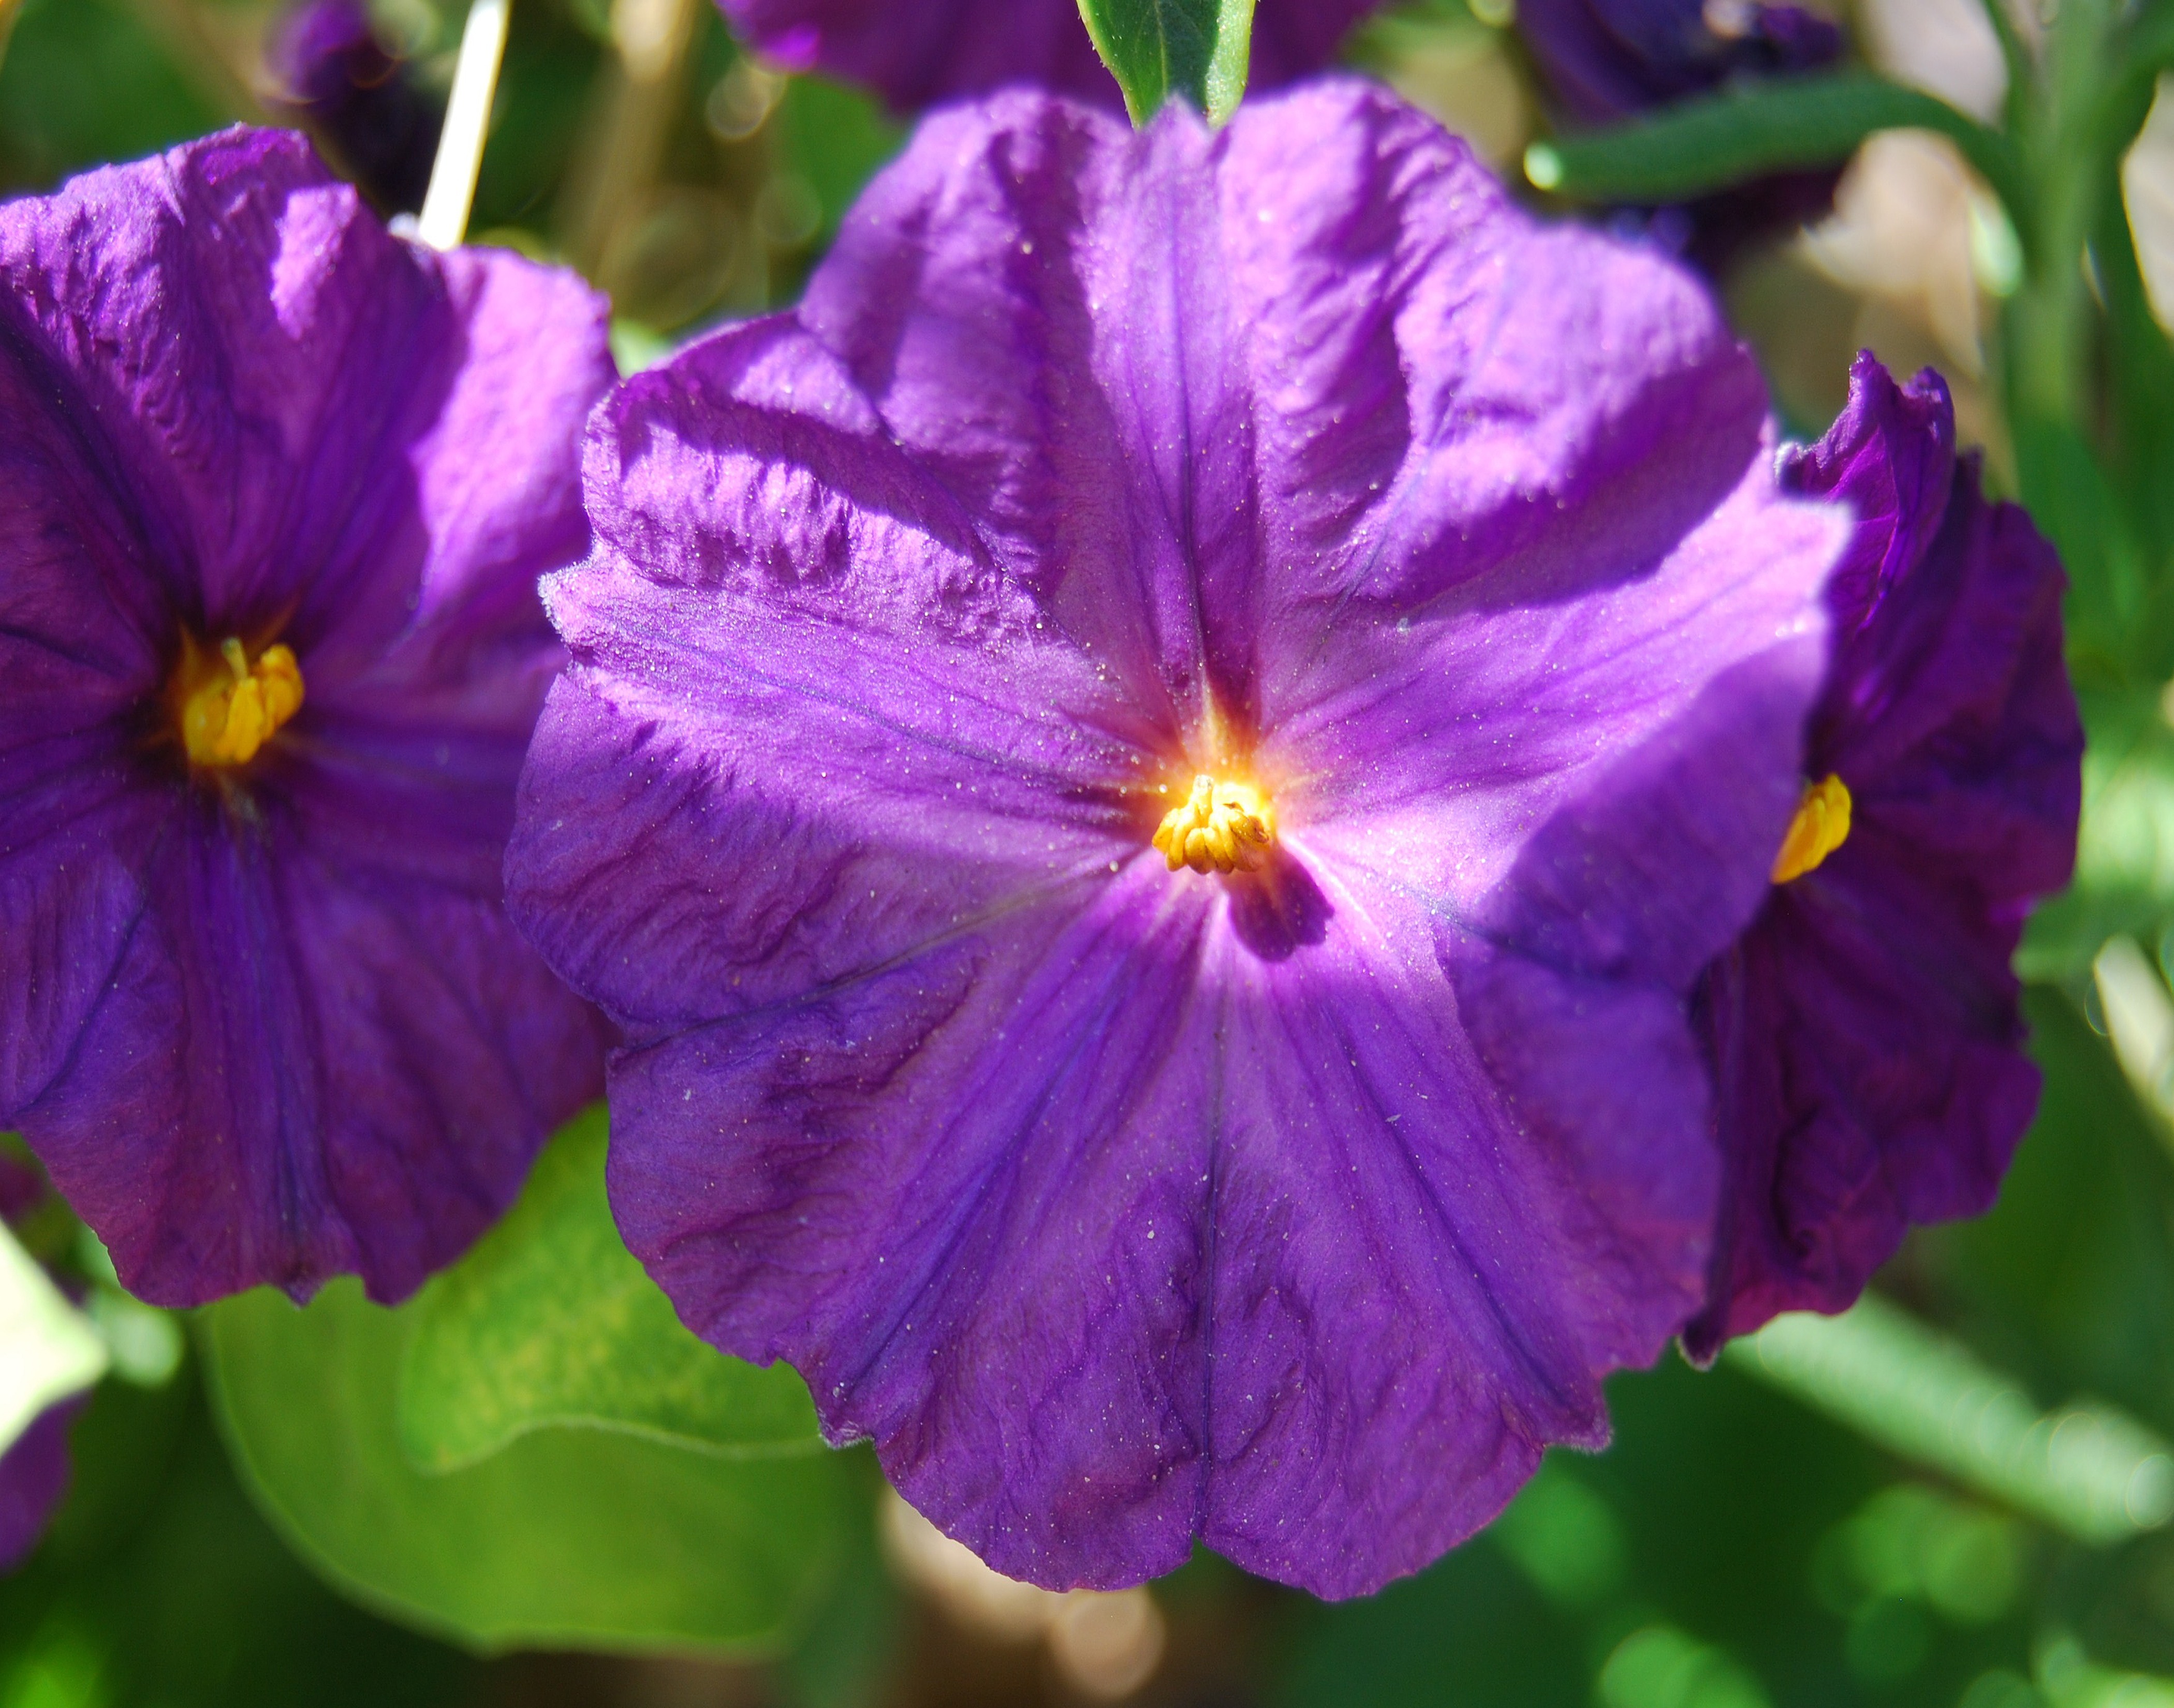
nature, light, plant, sun, sunrise, meadow, desert, flower, purple, petal, spring, macro, garden, flora, wildflower, arizona, violet, viola, summer meadow, flowering plant, herbaceous plant, annual plant, violet family, dayflower family, four o clocks, four o clock flower, four o clock family